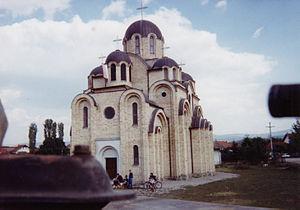
Klokot en serbe latin et Kllokot en albanais est une localité du Kosovo située dans le district de Vitina ou district de Kosovo-Pomoravlje. Selon le recensement kosovar de 2011, elle compte 1 064 habitants.